MTV Video Music Awards

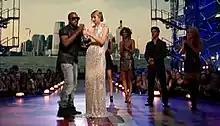
Kanye West taking the microphone from Taylor Swift at the "2009 MTV Video Music Awards"

2009: at the 2009 Video Music Awards, singer-songwriter Taylor Swift won Best Female video for "You Belong with Me". During her acceptance speech, rapper Kanye West unexpectedly showed up on stage. Taking the microphone from Swift, he announced "Yo Taylor, I'm really happy for you, and Imma let you finish, but Beyoncé had one of the best videos of all time. One of the best videos of all time!". MTV cut away from the stage (showing Beyoncé with a shocked and disapproved look) after West gave the microphone back to Swift and giving the middle finger to the audience as they started booing him off stage, and so Swift did not finish her speech. West was removed for the rest of the show. However, when Beyoncé won Video of the Year for "Single Ladies (Put a Ring on It)", she called Swift back on stage to "have her moment" (finishing her speech from winning Best Female Video). In an off-the-record portion of an interview the following day, President Barack Obama called West a "jackass" for his antics. During a post-interview, Jay-Z admitted West was wrong to go on stage, but he thought people were overreacting to the incident.